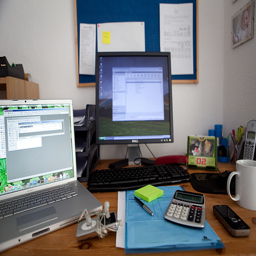
A desk with a laptop, computer monitor and various other items.
A computer monitor, a calculator, an MP3 player, and a laptop are on a desk.
A calculator on a desk and a laptop computer and desktop.
Two computers on a side by side on a wooden table.
A couple of lap top computers sitting on a desk.